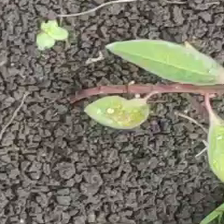
Weed species: Moti_dudhi(Euphorbia_geneculata_L)